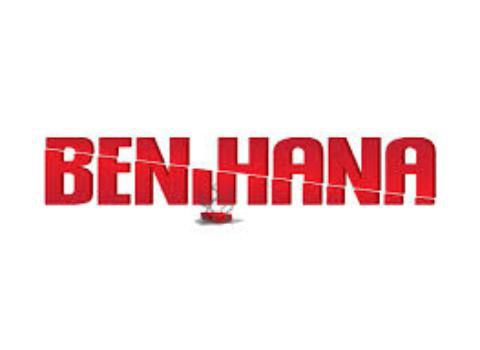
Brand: Benihana
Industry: Food